American Welding Society

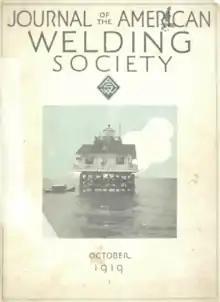
The first and only issue of the "Journal of the American Welding Society"

The publication currently known as the "Welding Journal" was born in October 1919 with a different name. The "Journal of the American Welding Society" was its original title – and it had just one issue under this name. In the first publication, American Welding Society President Comfort A. Adams wrote, "The American Bureau of Welding is the authoritative body to establish the facts. To make the most use of the facts, however, requires another sort of machinery and the organization that does this is the American Welding Society. Its function is not to supply the knowledge but to spread it and assist in putting it to practical uses. It is the Society, for instance, which publishes this Journal, which will push matters of importance to welding and which will open out new fields for its use. It holds regular meetings to discuss matters relating to welding, to act upon the recommendation of the Bureau and to initiate further activities. This division of the work, while it has created some confusion on account of the similarity of the names, is a logical one, and will be found effective in operating as was clearly indicated by the experience with the old Welding Committee."